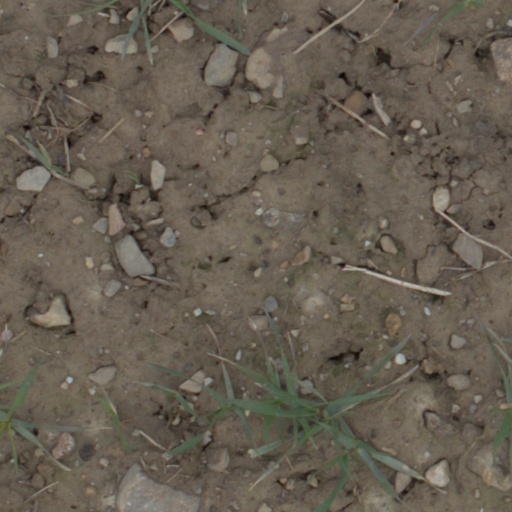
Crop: wheat